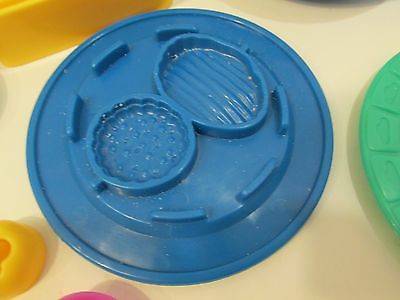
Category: toaster